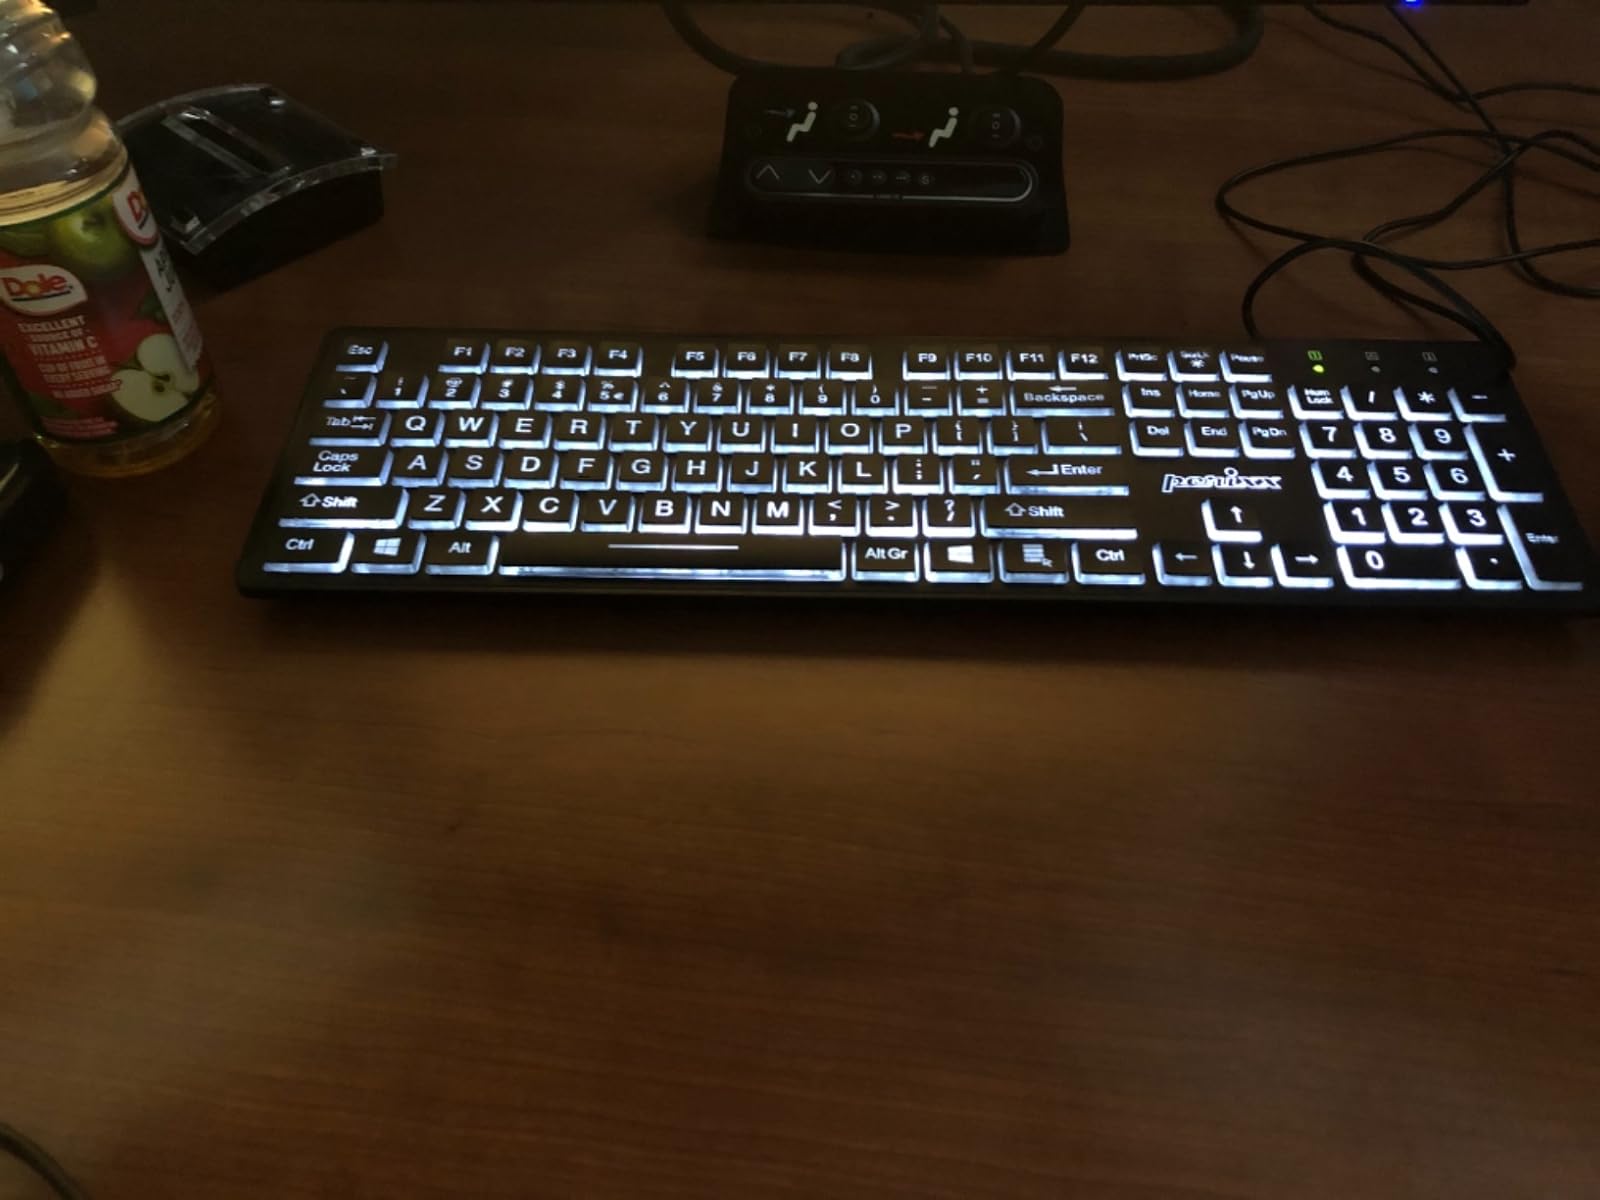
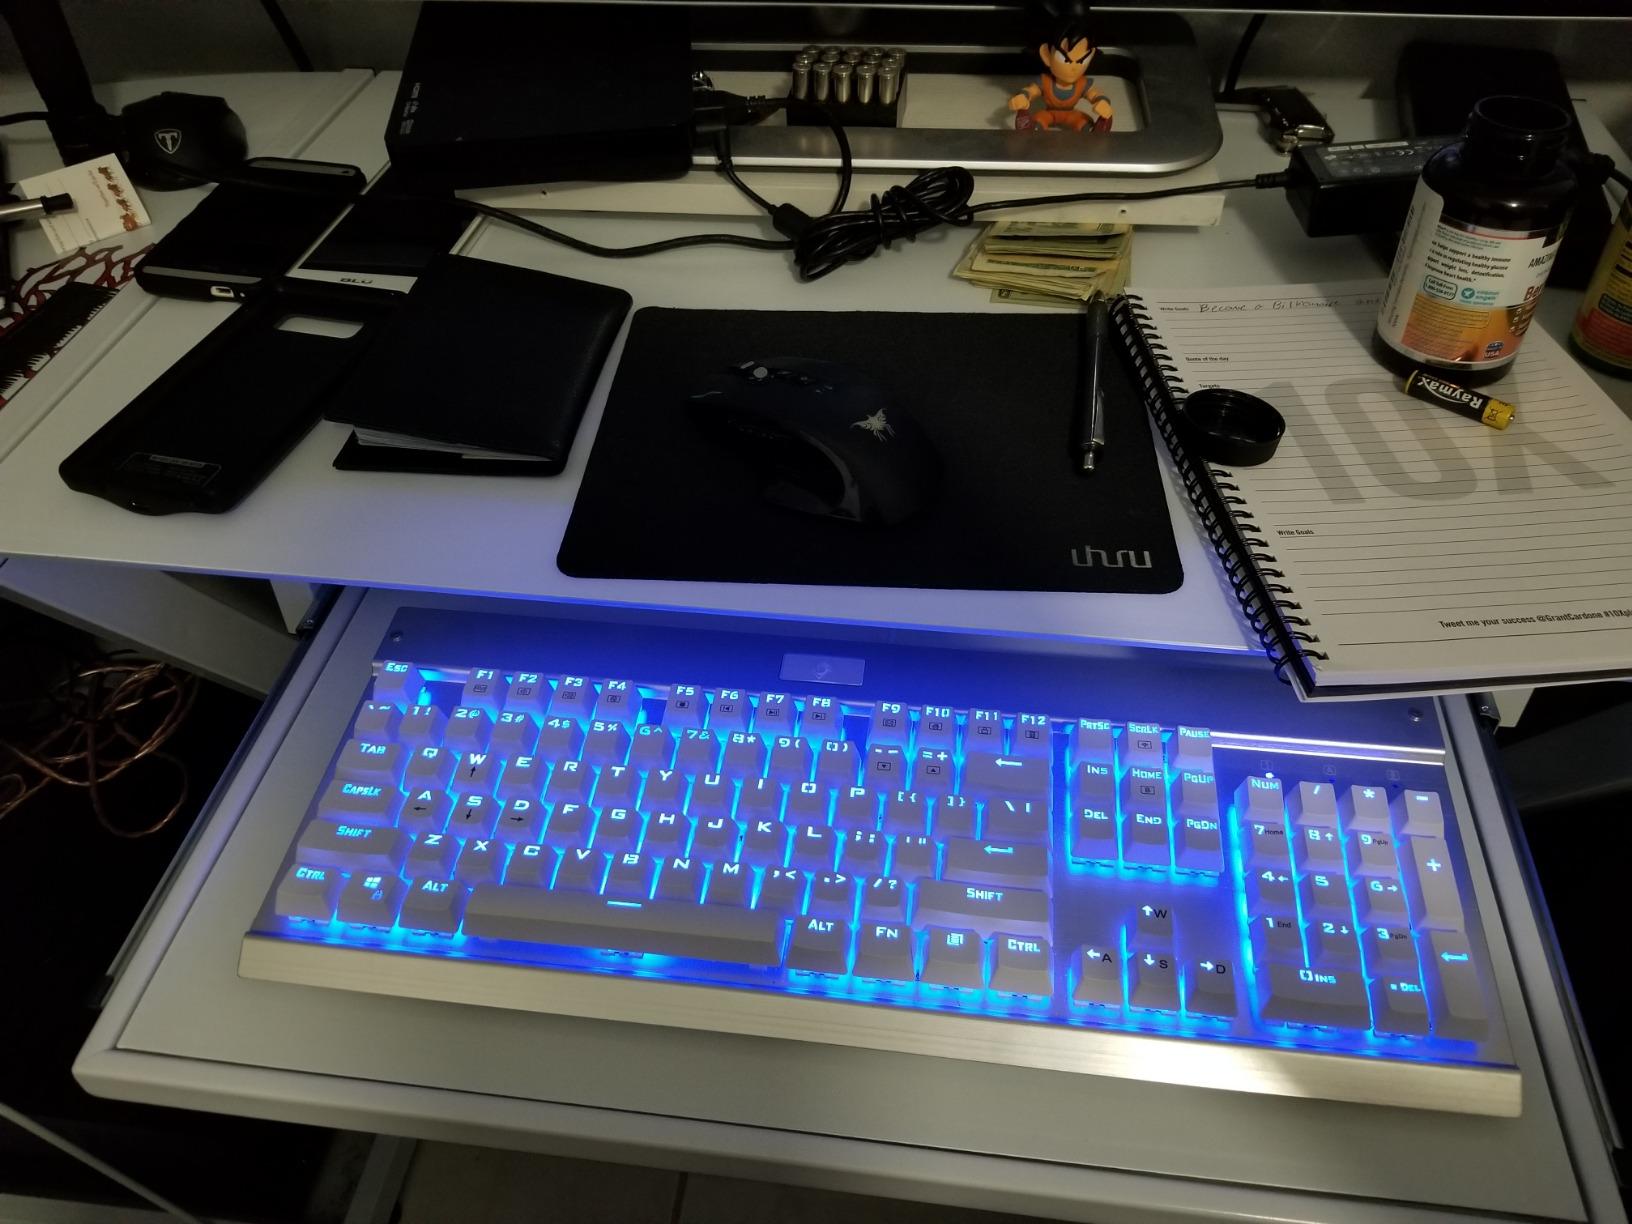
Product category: keyboard
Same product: no